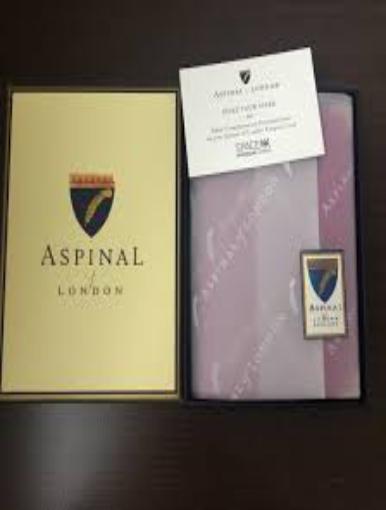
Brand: ASPINAL OF LONDON
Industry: Clothes